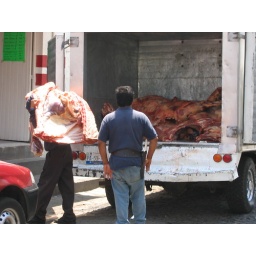
Apparently, this is how beef is delivered in Mexico. I was walking down the street when I noticed the cow hurse.